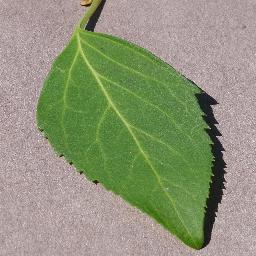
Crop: cherry
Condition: (including_sour)_healthy